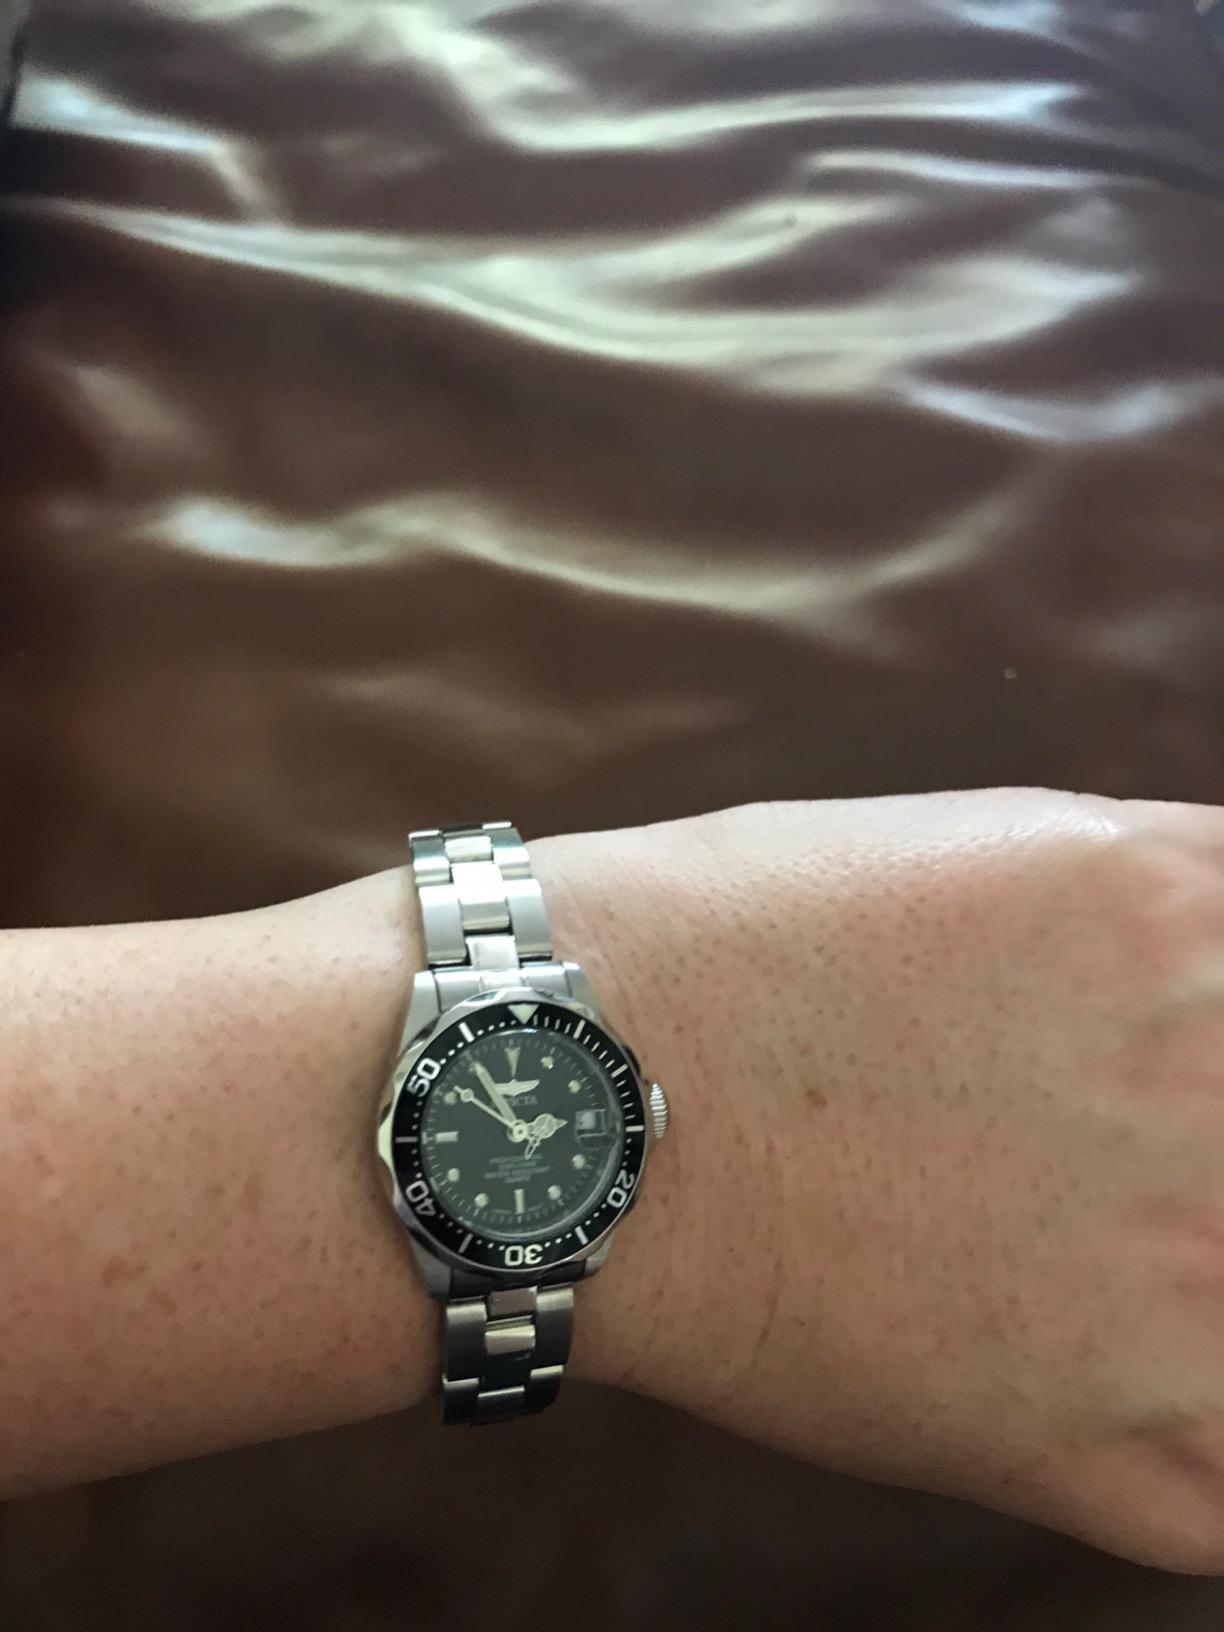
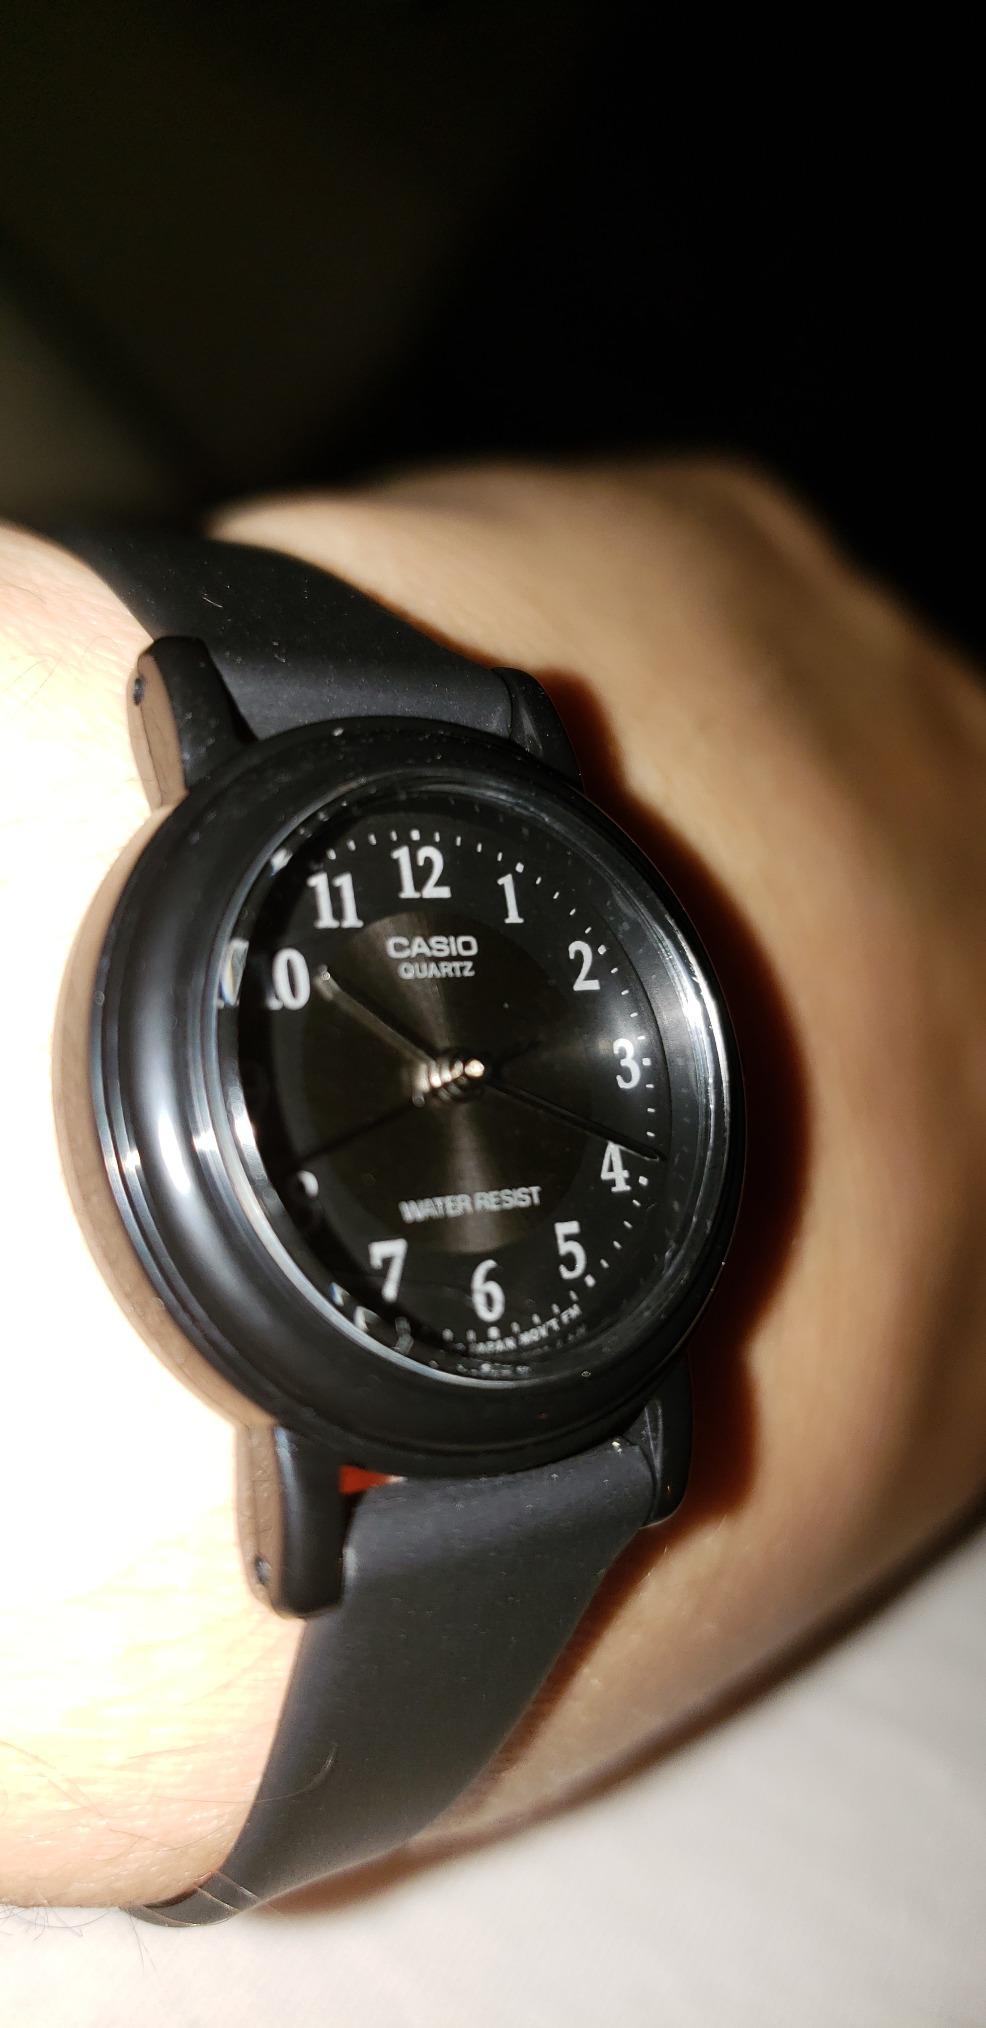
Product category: accessories_watch
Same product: no